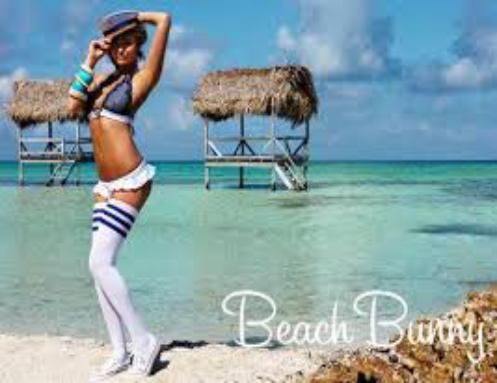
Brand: Beach Bunny
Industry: Clothes